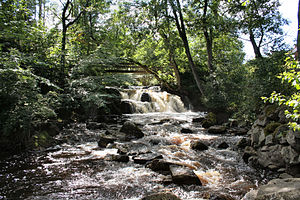
Verkeån
Vandfaldet ved Hallamölla
Verkeån er en vandvej i det østlige Skåne. Den samlede længde inklusive bifloder, er 50 km og 180 meter lodret drop.